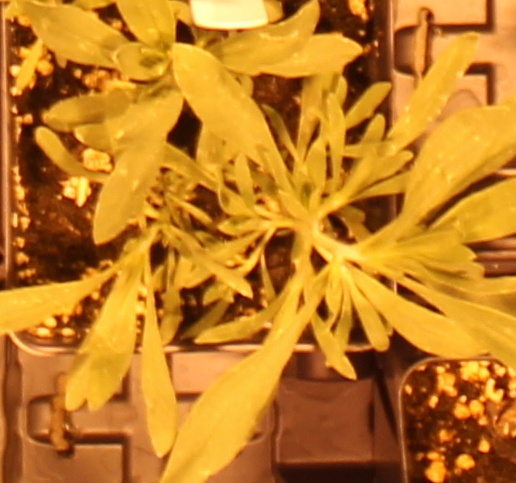
Label: Kochia